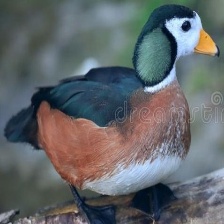
Species: AFRICAN PYGMY GOOSE
Scientific name: NETTAPUS AURITUS
ImageNet parent category: goose